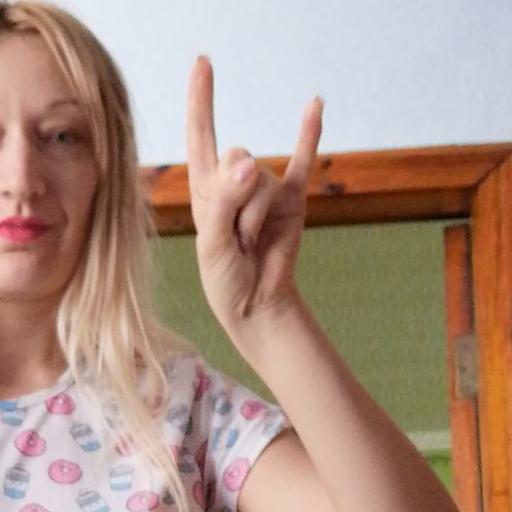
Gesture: rock